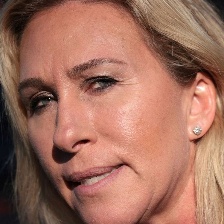
Species: LOONEY BIRDS
Scientific name: LUNATICUS AMERICONIS